Second voyage of James Cook

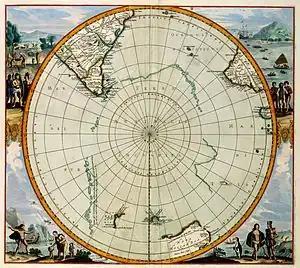
Map of the supposed position of the hypothetical continent of "Terra Australis Incognita" (1657) by the Dutch cartographer Jan Janssonius.

In 1752, a member of the Royal Society of London, Alexander Dalrymple, had found Luis Váez de Torres' testimony proving the existence of a passage south of New Guinea now known as Torres Strait, whilst translating some Spanish documents captured in the Philippines. This discovery led Dalrymple to publish "An Historical Collection of the Several Voyages and Discoveries in the South Pacific Ocean" in 1770–1771, which aroused widespread interest in his claim of the existence of an unknown continent. Soon after his return from his first voyage in 1771, Commander Cook was commissioned by the Royal Society to make a second voyage in search of the supposed southern continent, "Terra Australis Incognita".